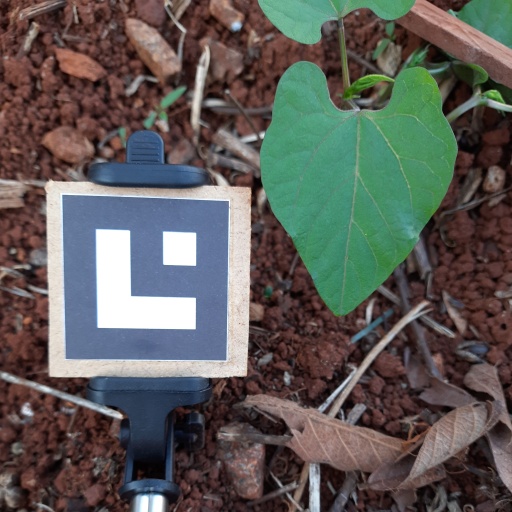
Observations: wavy surface, no eating holes, under shade